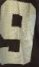
Number: 9